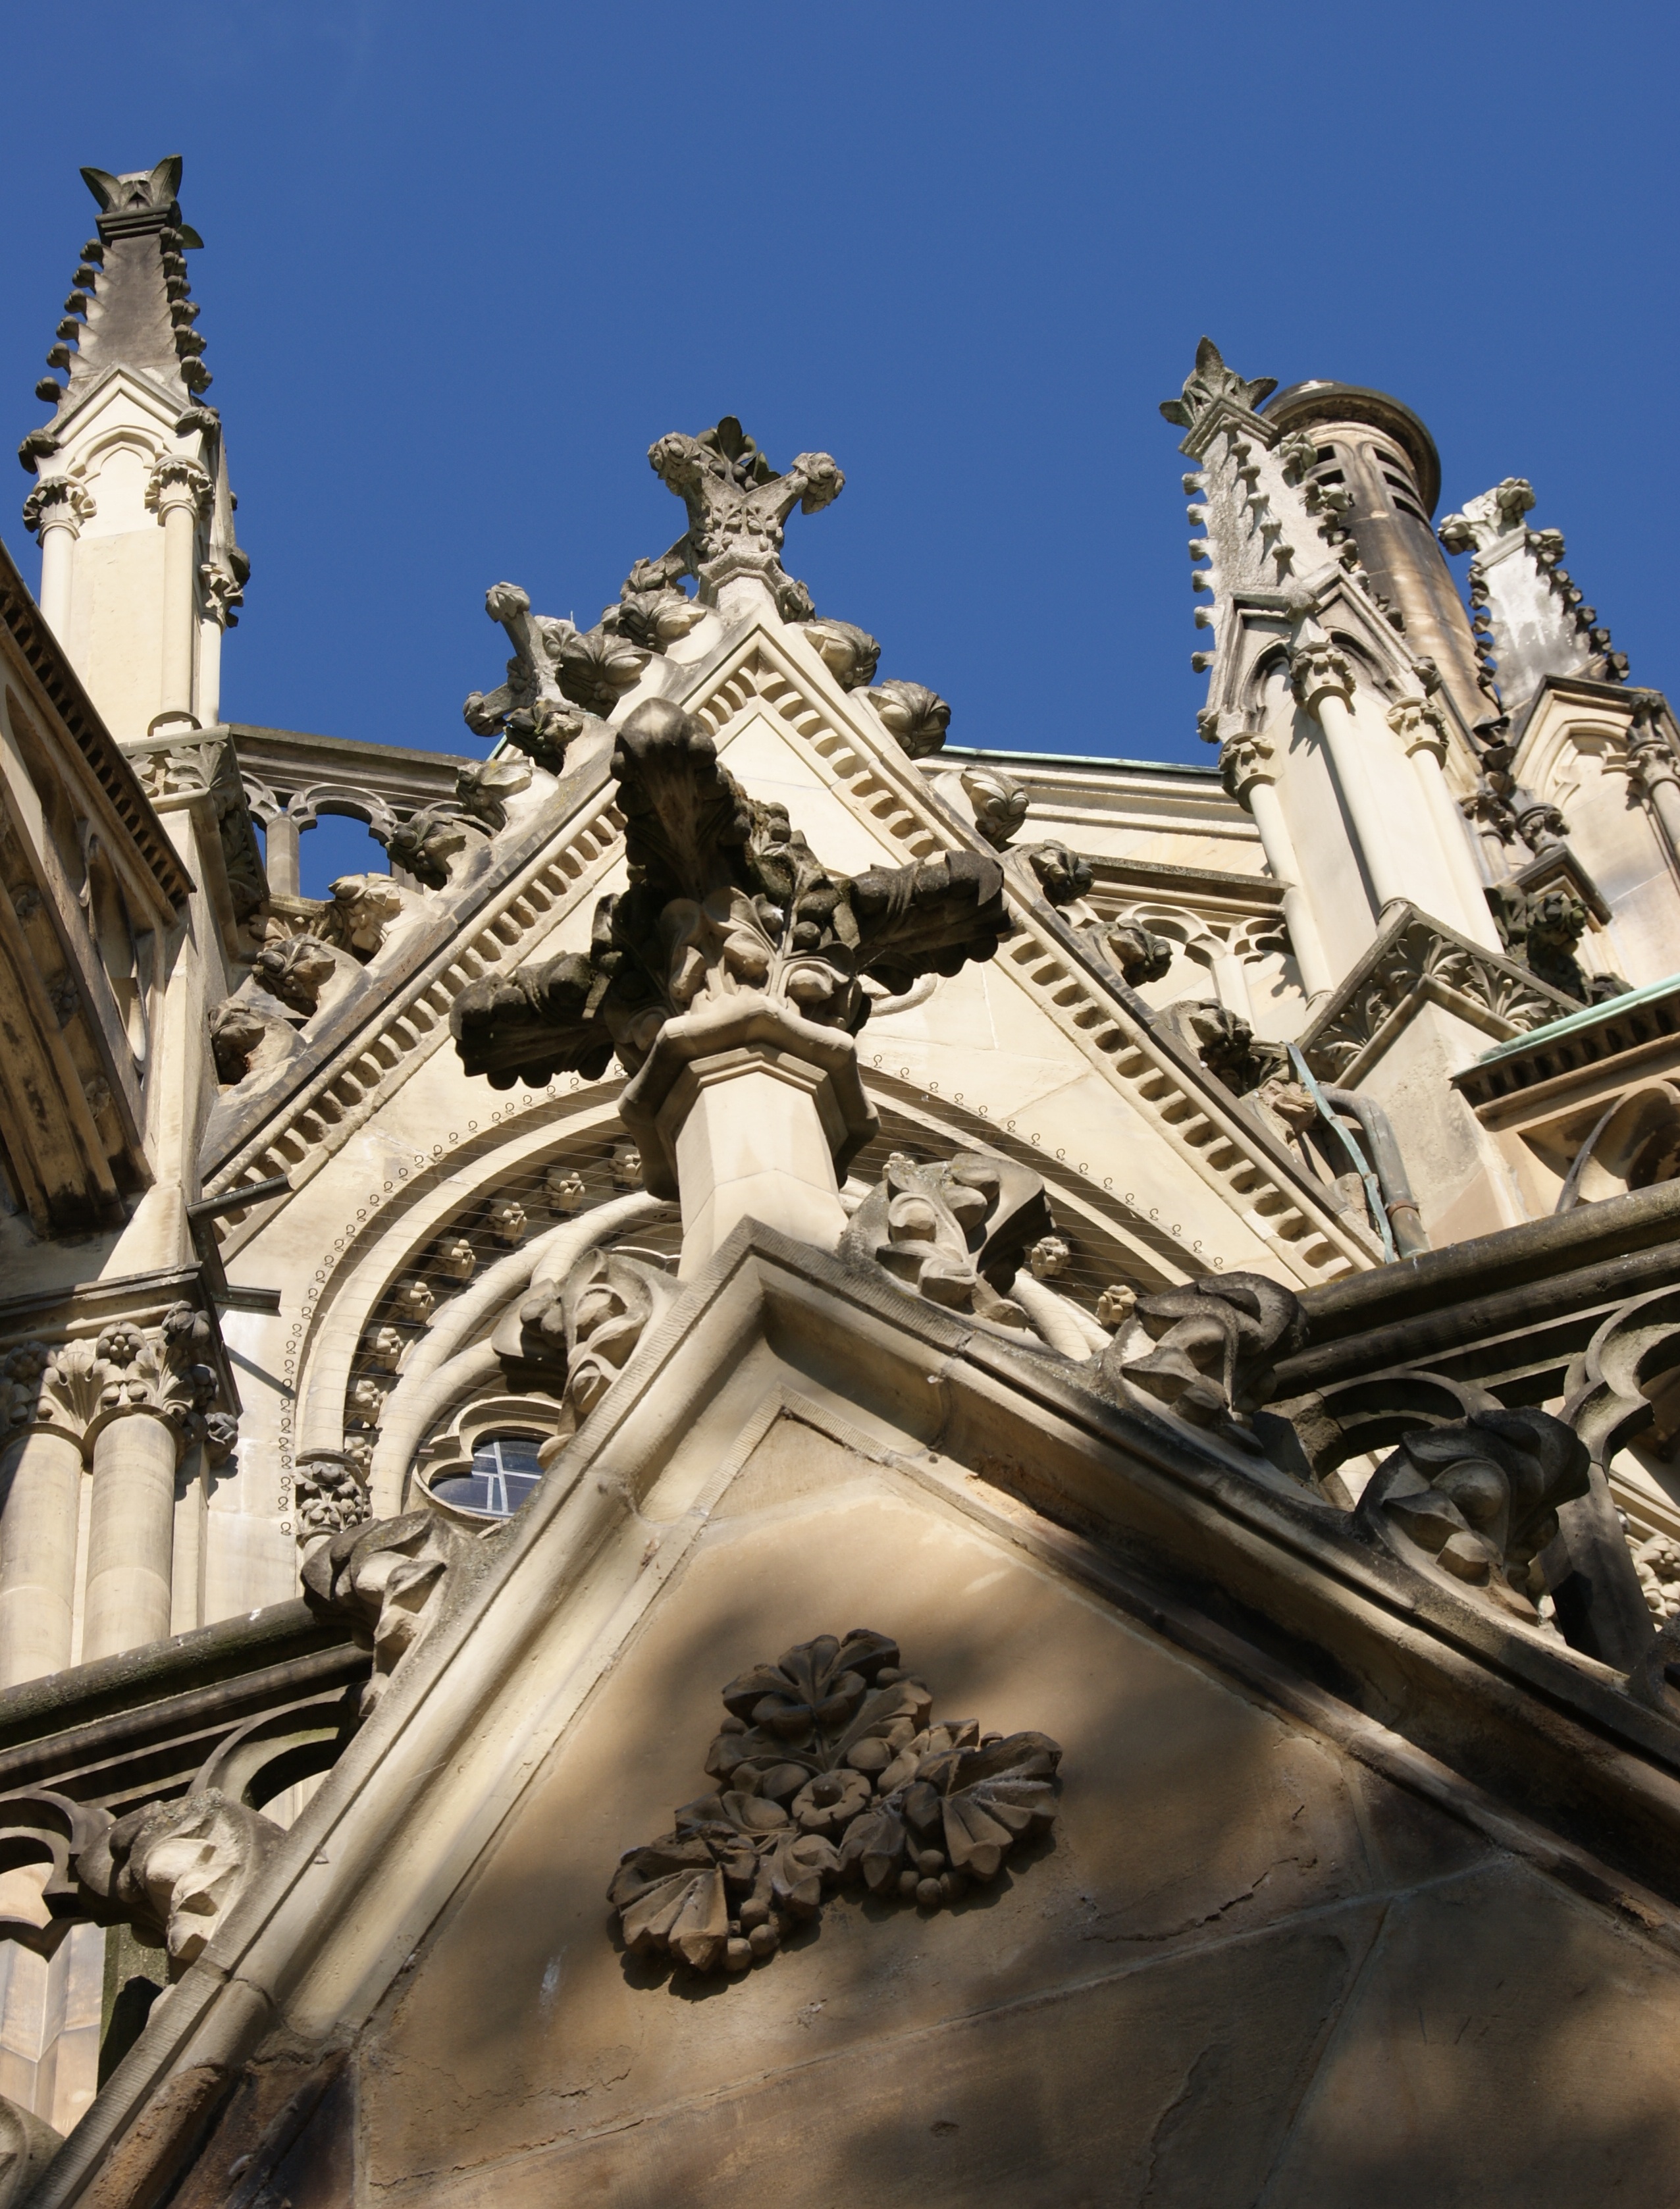
architecture, building, statue, landmark, facade, church, cathedral, christian, tourism, gothic, place of worship, gargoyle, sculpture, religious, spire, detail, stuttgart, metropolis, gothic architecture